Deadwood Pass

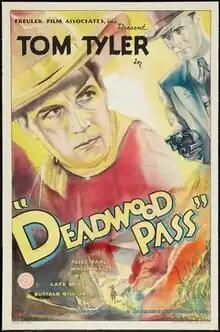
Original film poster

Deadwood Pass is a 1933 American Western pre-Code film directed by J.P. McGowan and starring Tom Tyler, Alice Dahl, and Wally Wales. The film was shot in Newhall, Santa Clarita, California and was the third of four Tom Tyler Westerns made by John R. Freuler.